Casimir Liberski

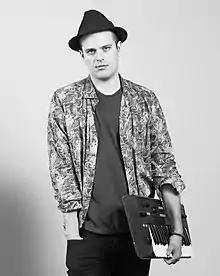

He attended Berklee College of Music from 2006. Around 2010, he appeared on Charnett Moffett's album "Treasure". Liberski composed the music for the 2014 film "Tokyo Fiancée".